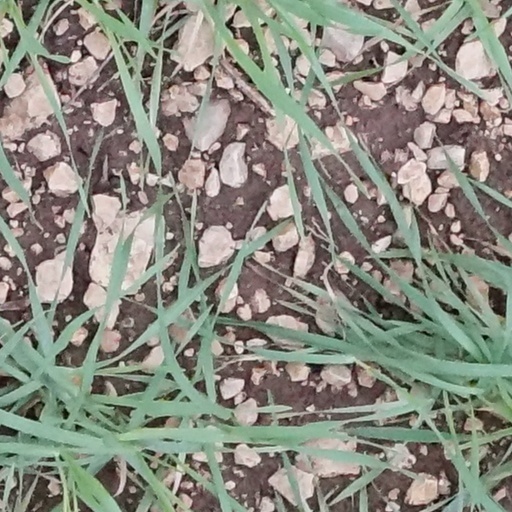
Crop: wheat